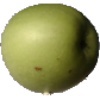
Label: Apple Granny Smith 1